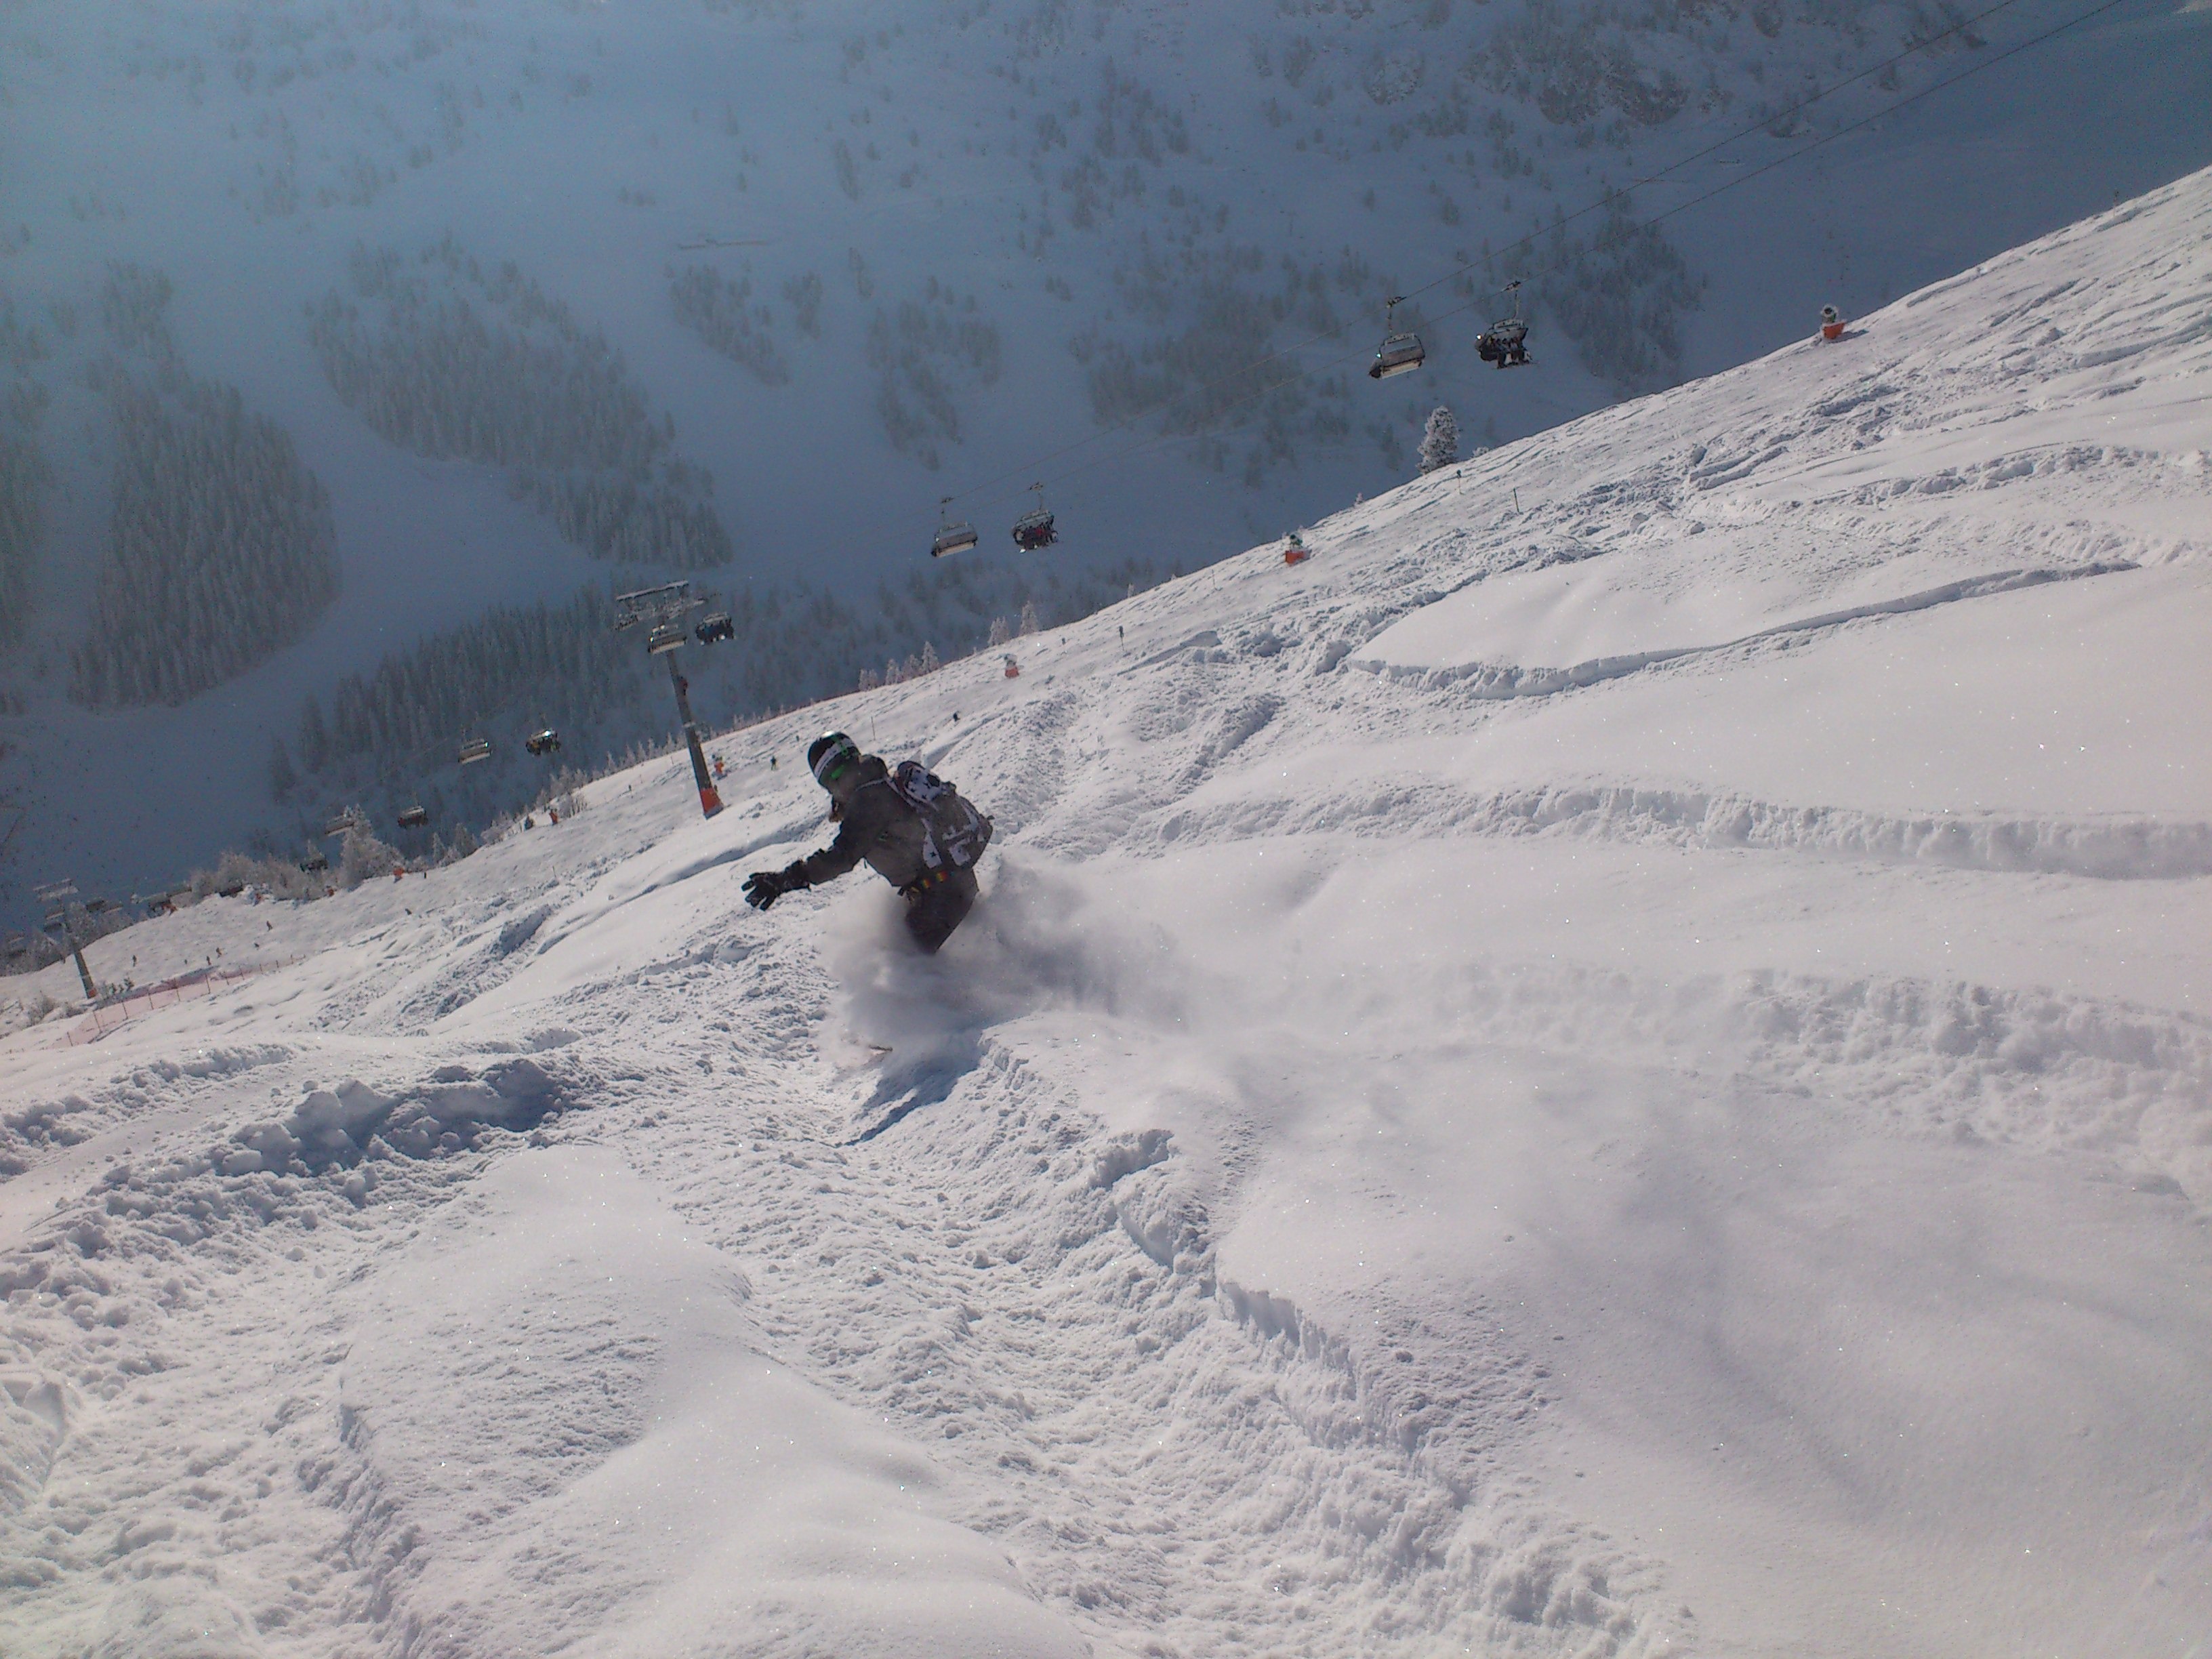
mountain, snow, cold, winter, sport, mountain range, jump, hut, action, weather, alpine, freedom, snowboard, skiing, movement, season, energy, winter sport, power, departure, sports, courage, mountains, ski, new zealand, snowboarding, piste, nice weather, lipstick, freeride, winter sports, ski touring, dream day, deep snow, burton, mayrhofen, zillertal, freeriding, ski mountaineering, ski equipment, geological phenomenon